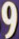
Number: 9